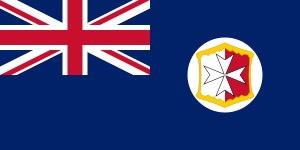
L'État de Malte possède plusieurs drapeaux, pavillons ou fanions officiels : le drapeau national, celui du président de la république, les fanions du commandant des forces armées ou de la police, le pavillon de la marine marchande.